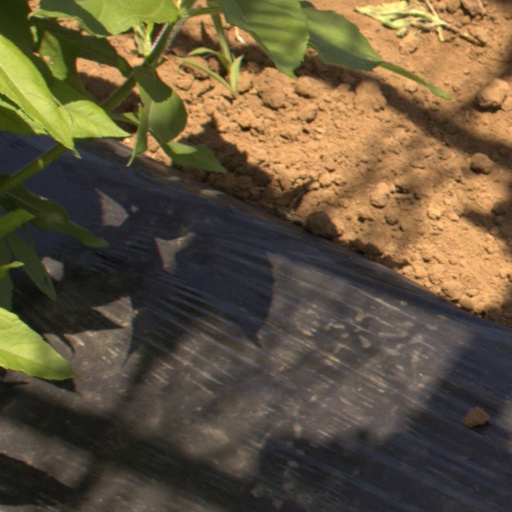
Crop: Jerusalem artichoke